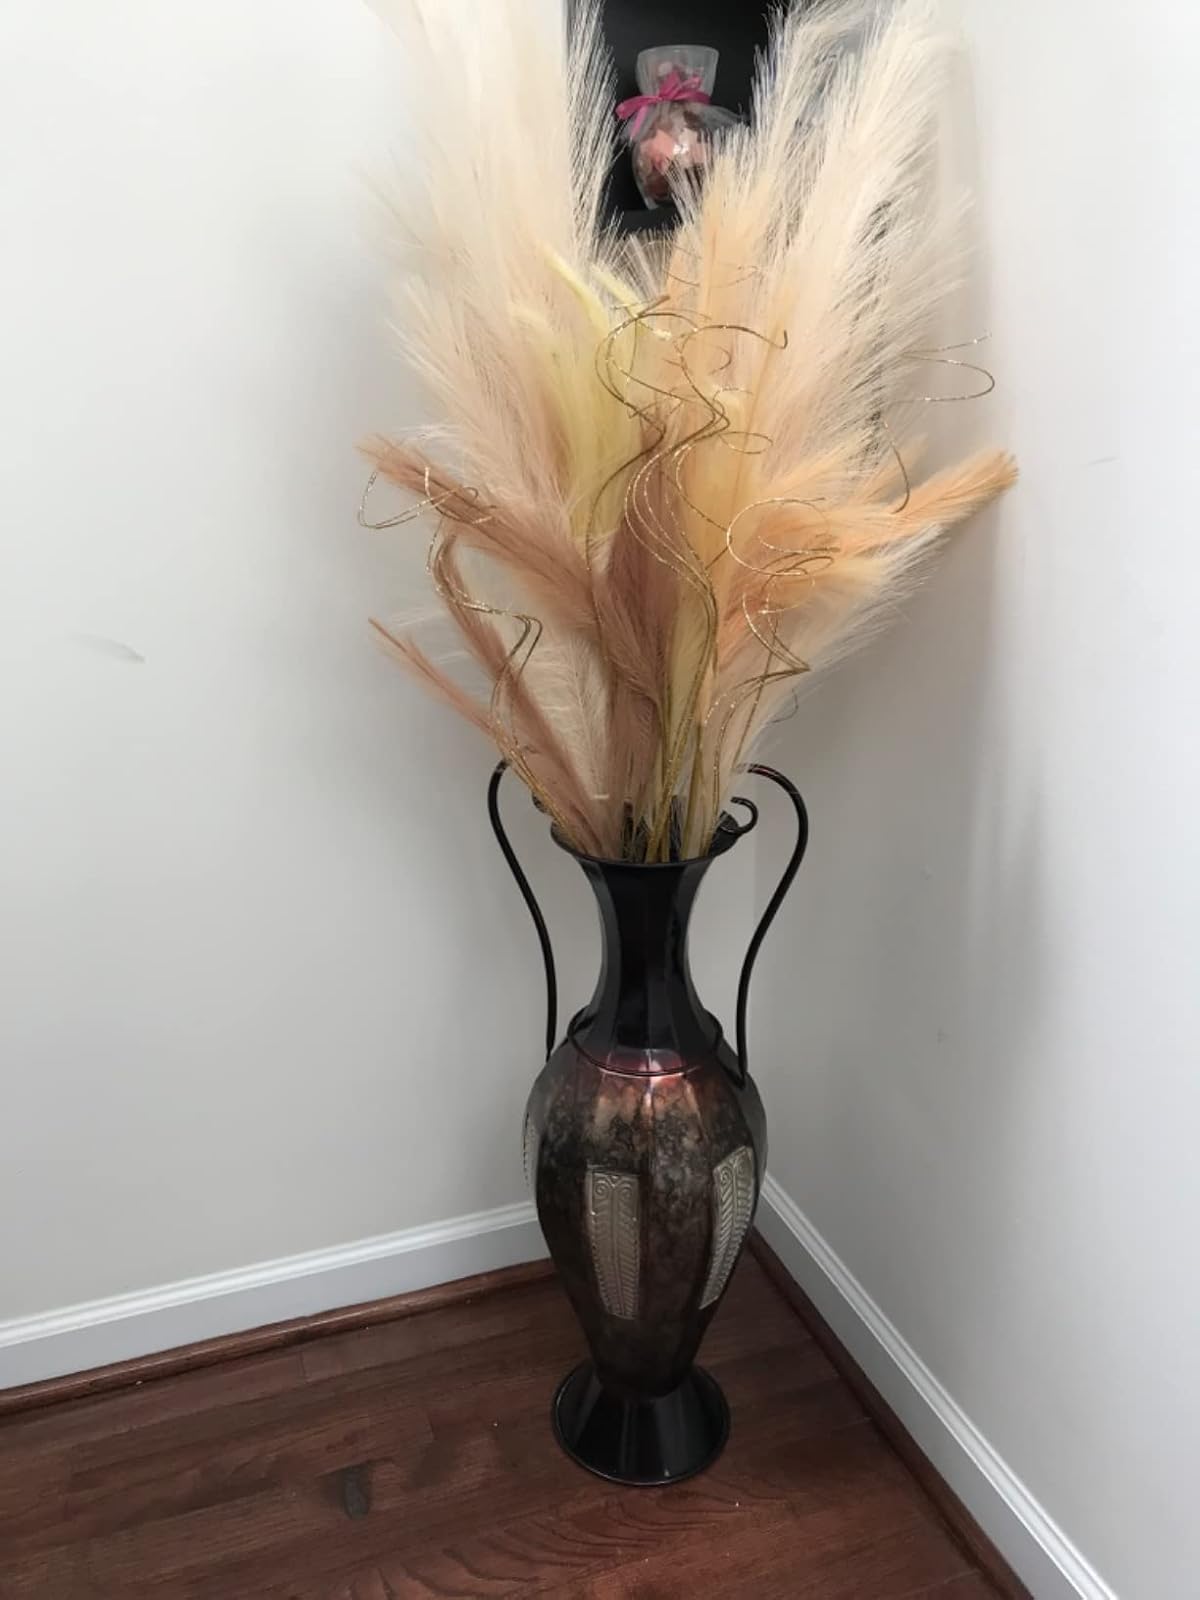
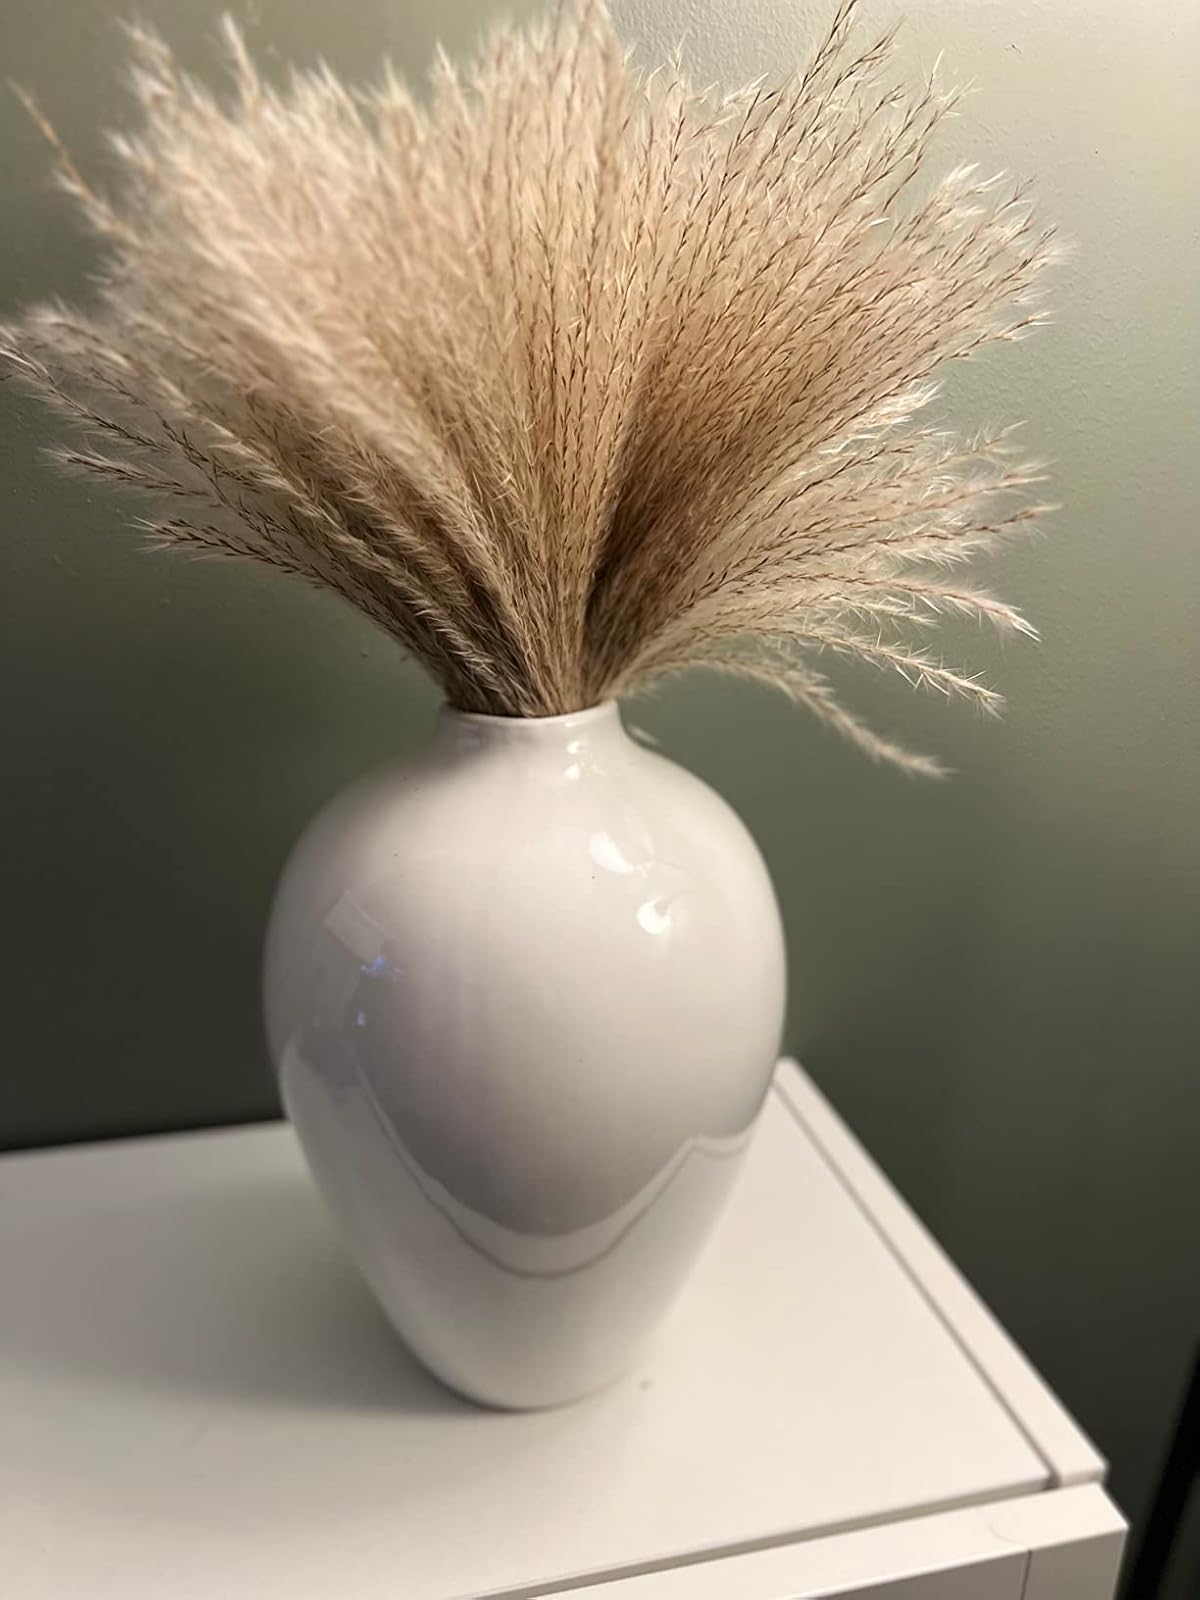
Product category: vase
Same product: no